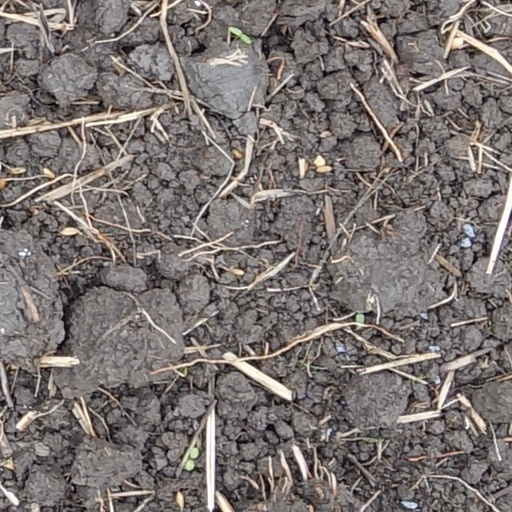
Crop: wheat